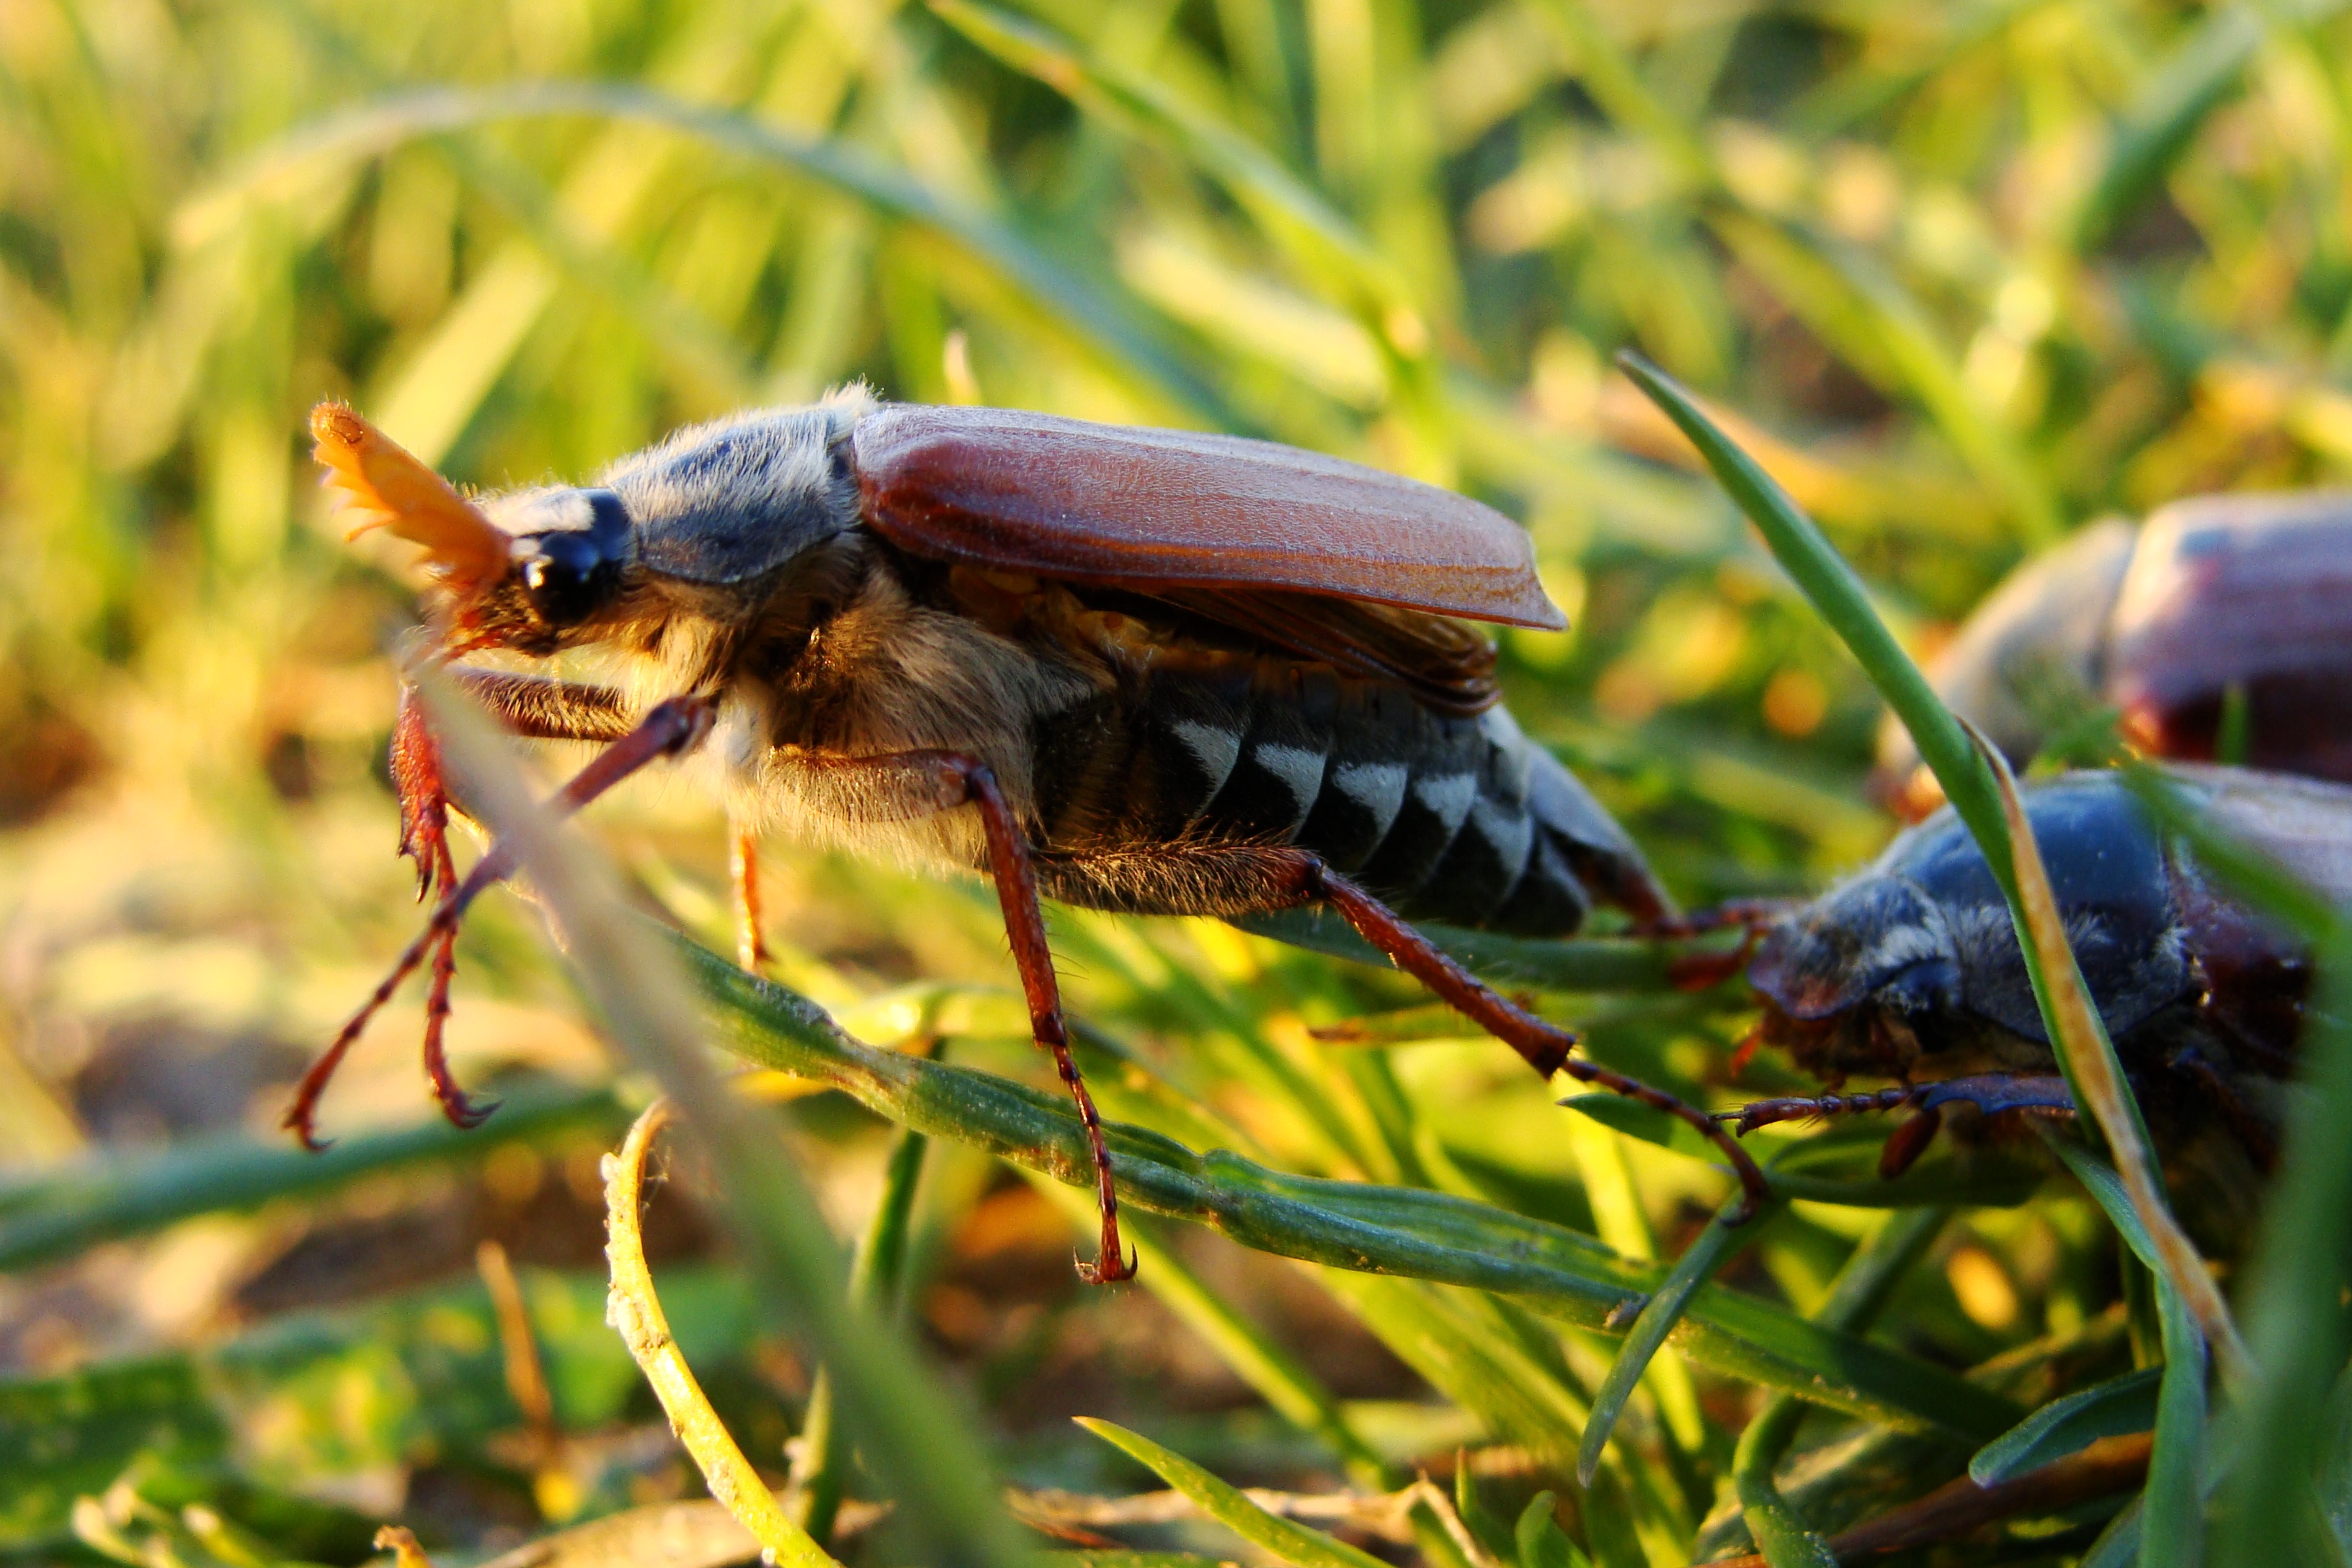
nature, grass, photography, meadow, flower, wildlife, insect, macro, fauna, invertebrate, close up, bee, beetle, nectar, macro photography, maybug, maik fer, melolontha, membrane winged insect